Austin Dillon

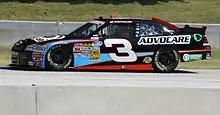
Dillon's 2012 Nationwide Series car at Road America

Dillon competed in the Sprint Cup Series on a limited basis in 2012, starting at Michigan International Speedway in June, driving the No. 33 Chevrolet for Richard Childress Racing, starting 21st and finishing 24th.